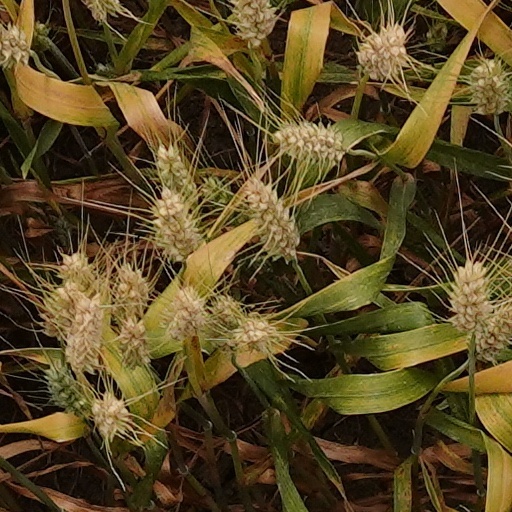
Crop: wheat